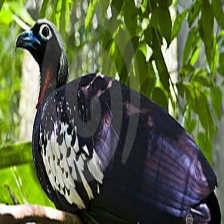
Species: BLUE THROATED PIPING GUAN
Scientific name: PIPILE CUMANENSIS